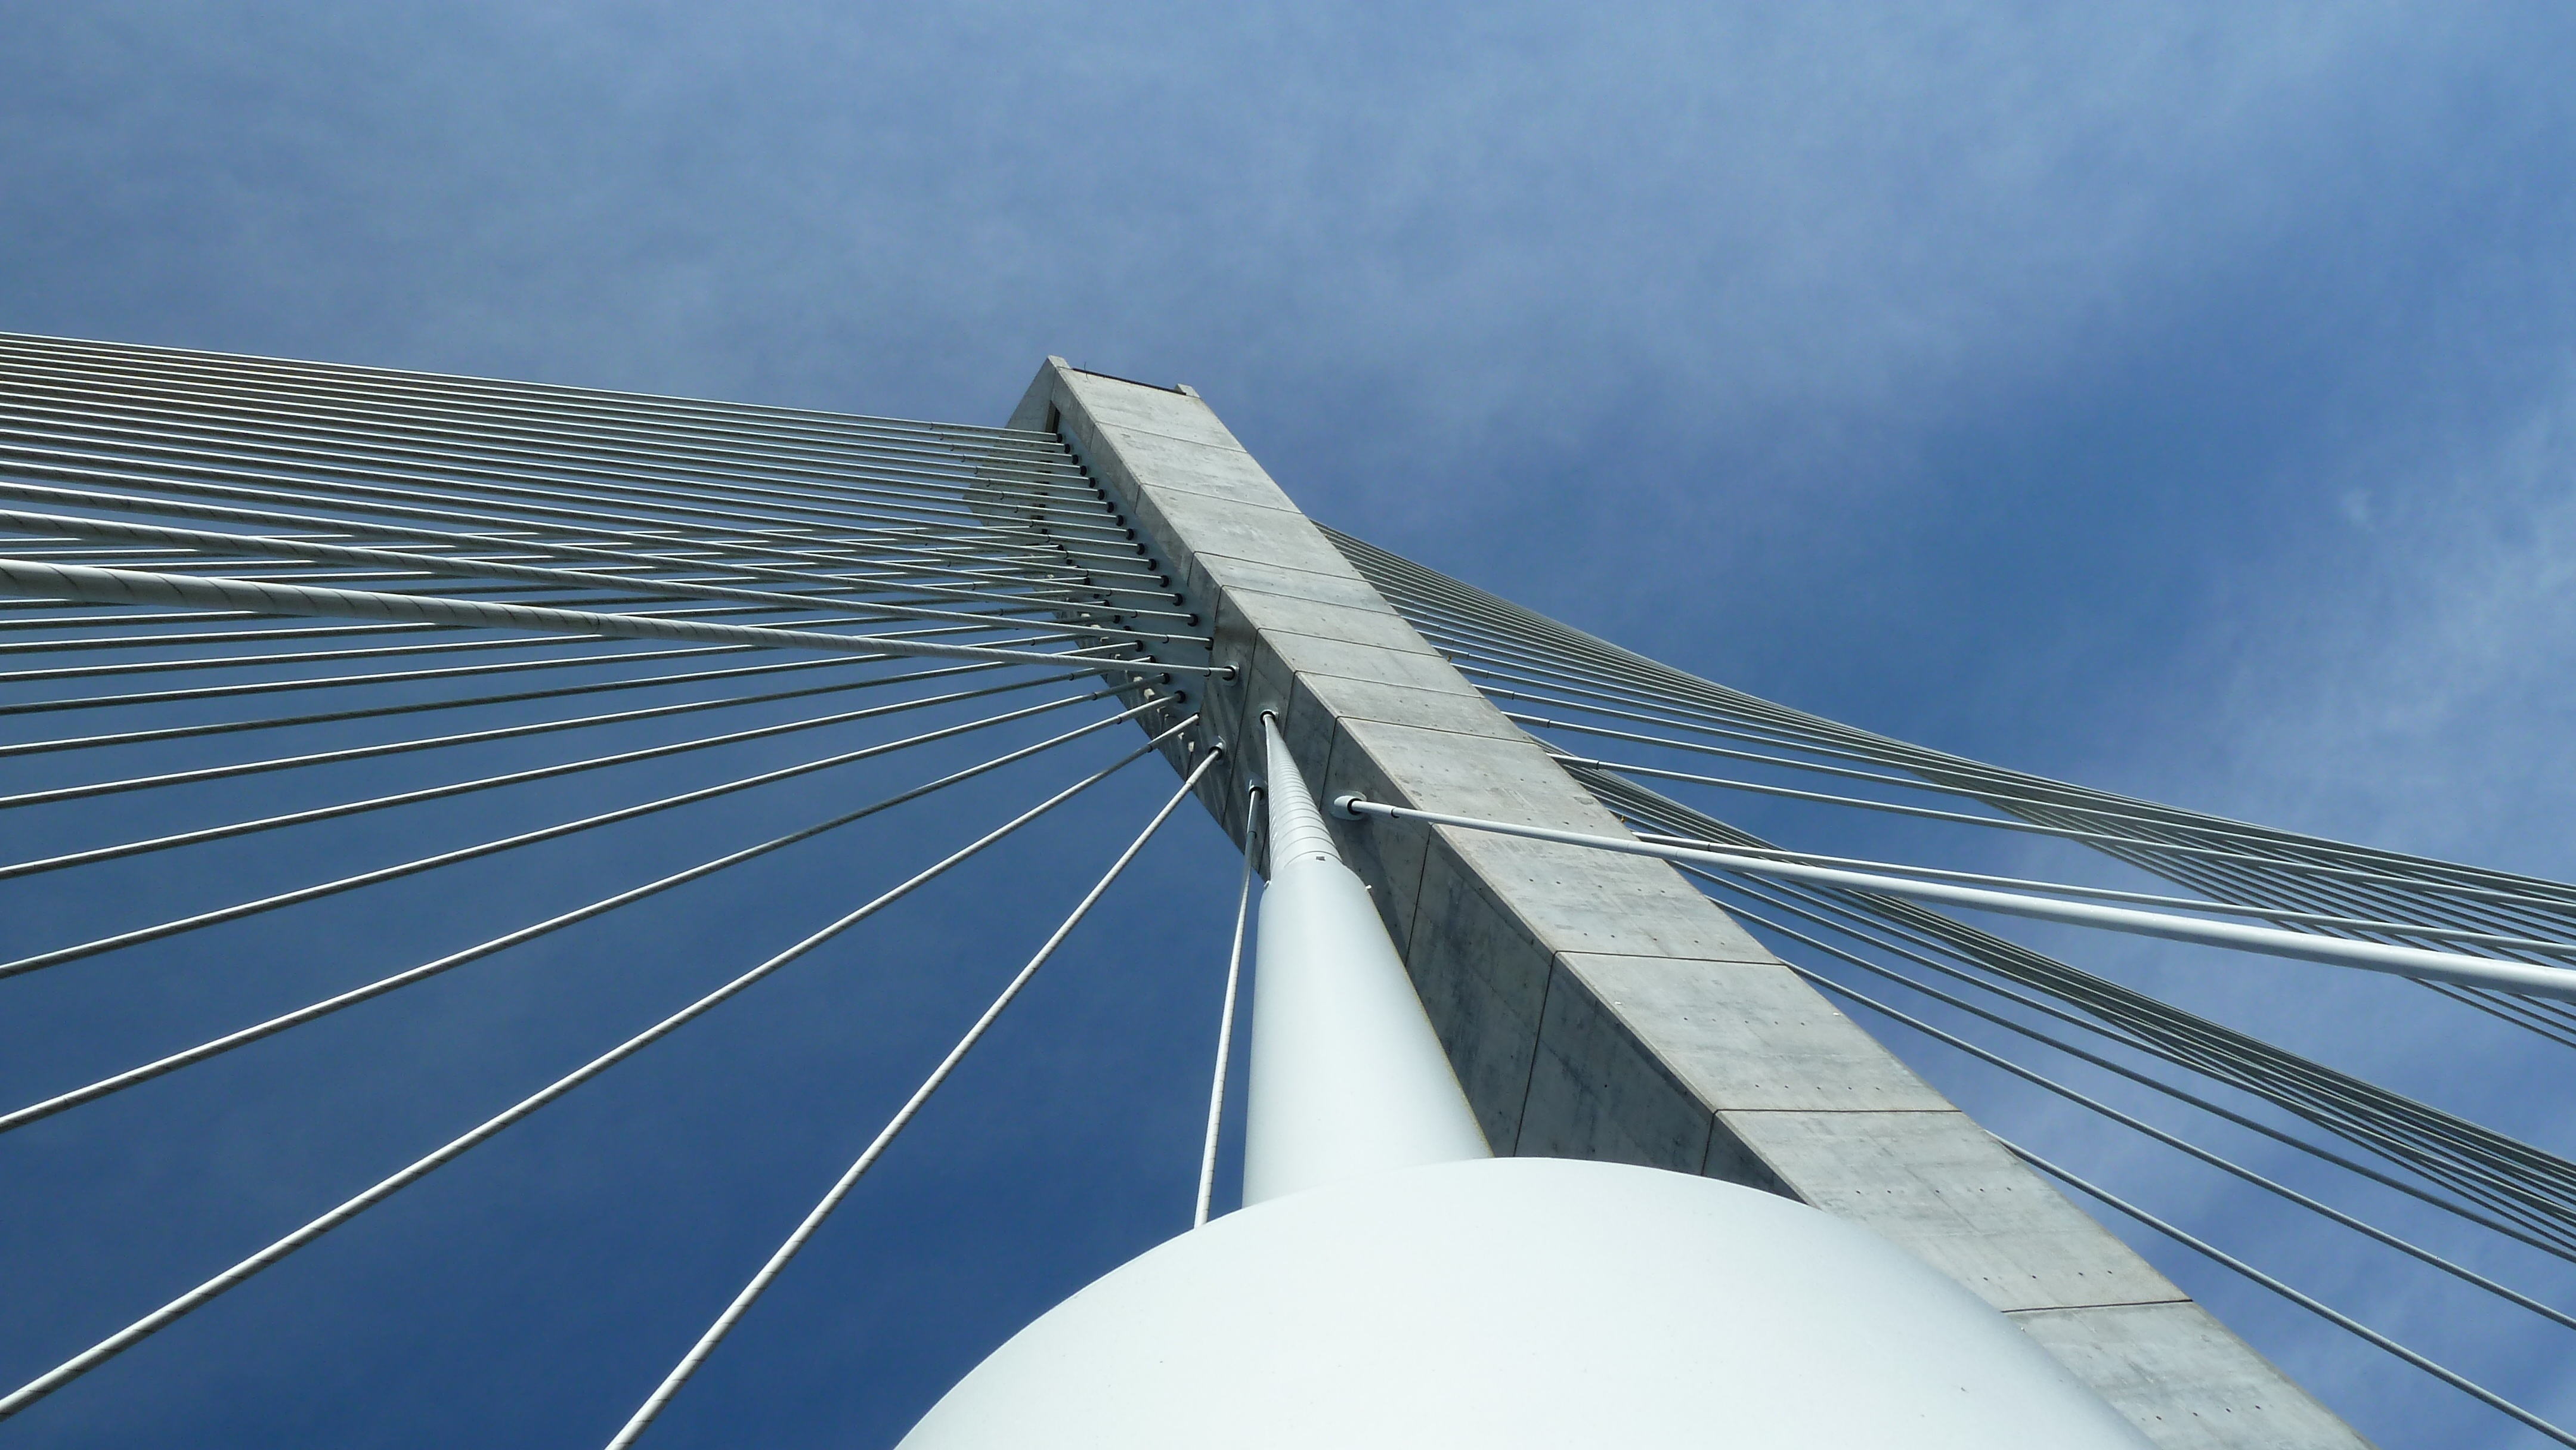
wing, architecture, bridge, sunlight, skyscraper, suspension bridge, line, reflection, mast, blue, cable stayed bridge, shrouds